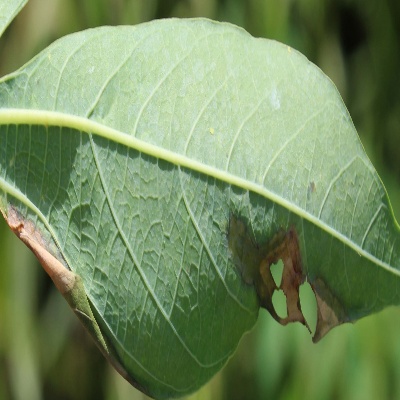
Crop: Cassava
Condition: bacterial blight